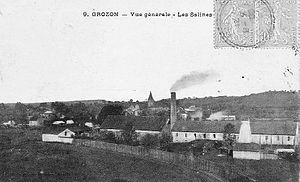
Vue générale de la saline de Grozon.
Les houillères et saline de Grozon sont des mines de charbon et de sel gemme du bassin keupérien situées dans le département du Jura, en Bourgogne-Franche-Comté, dans l'est de la France. Elles sont exploitées sur le territoire des communes de Grozon et de Tourmont de 1845 à 1944 pour le charbon et du VIIᵉ au XXᵉ siècle pour le sel après une première période d'exploitation au Néolithique et pendant l'Antiquité. L'exploitation du charbon sur place pour l'évaporation de la saumure permet à la Compagnie des Mines du Jura de diminuer le coût de revient du sel.